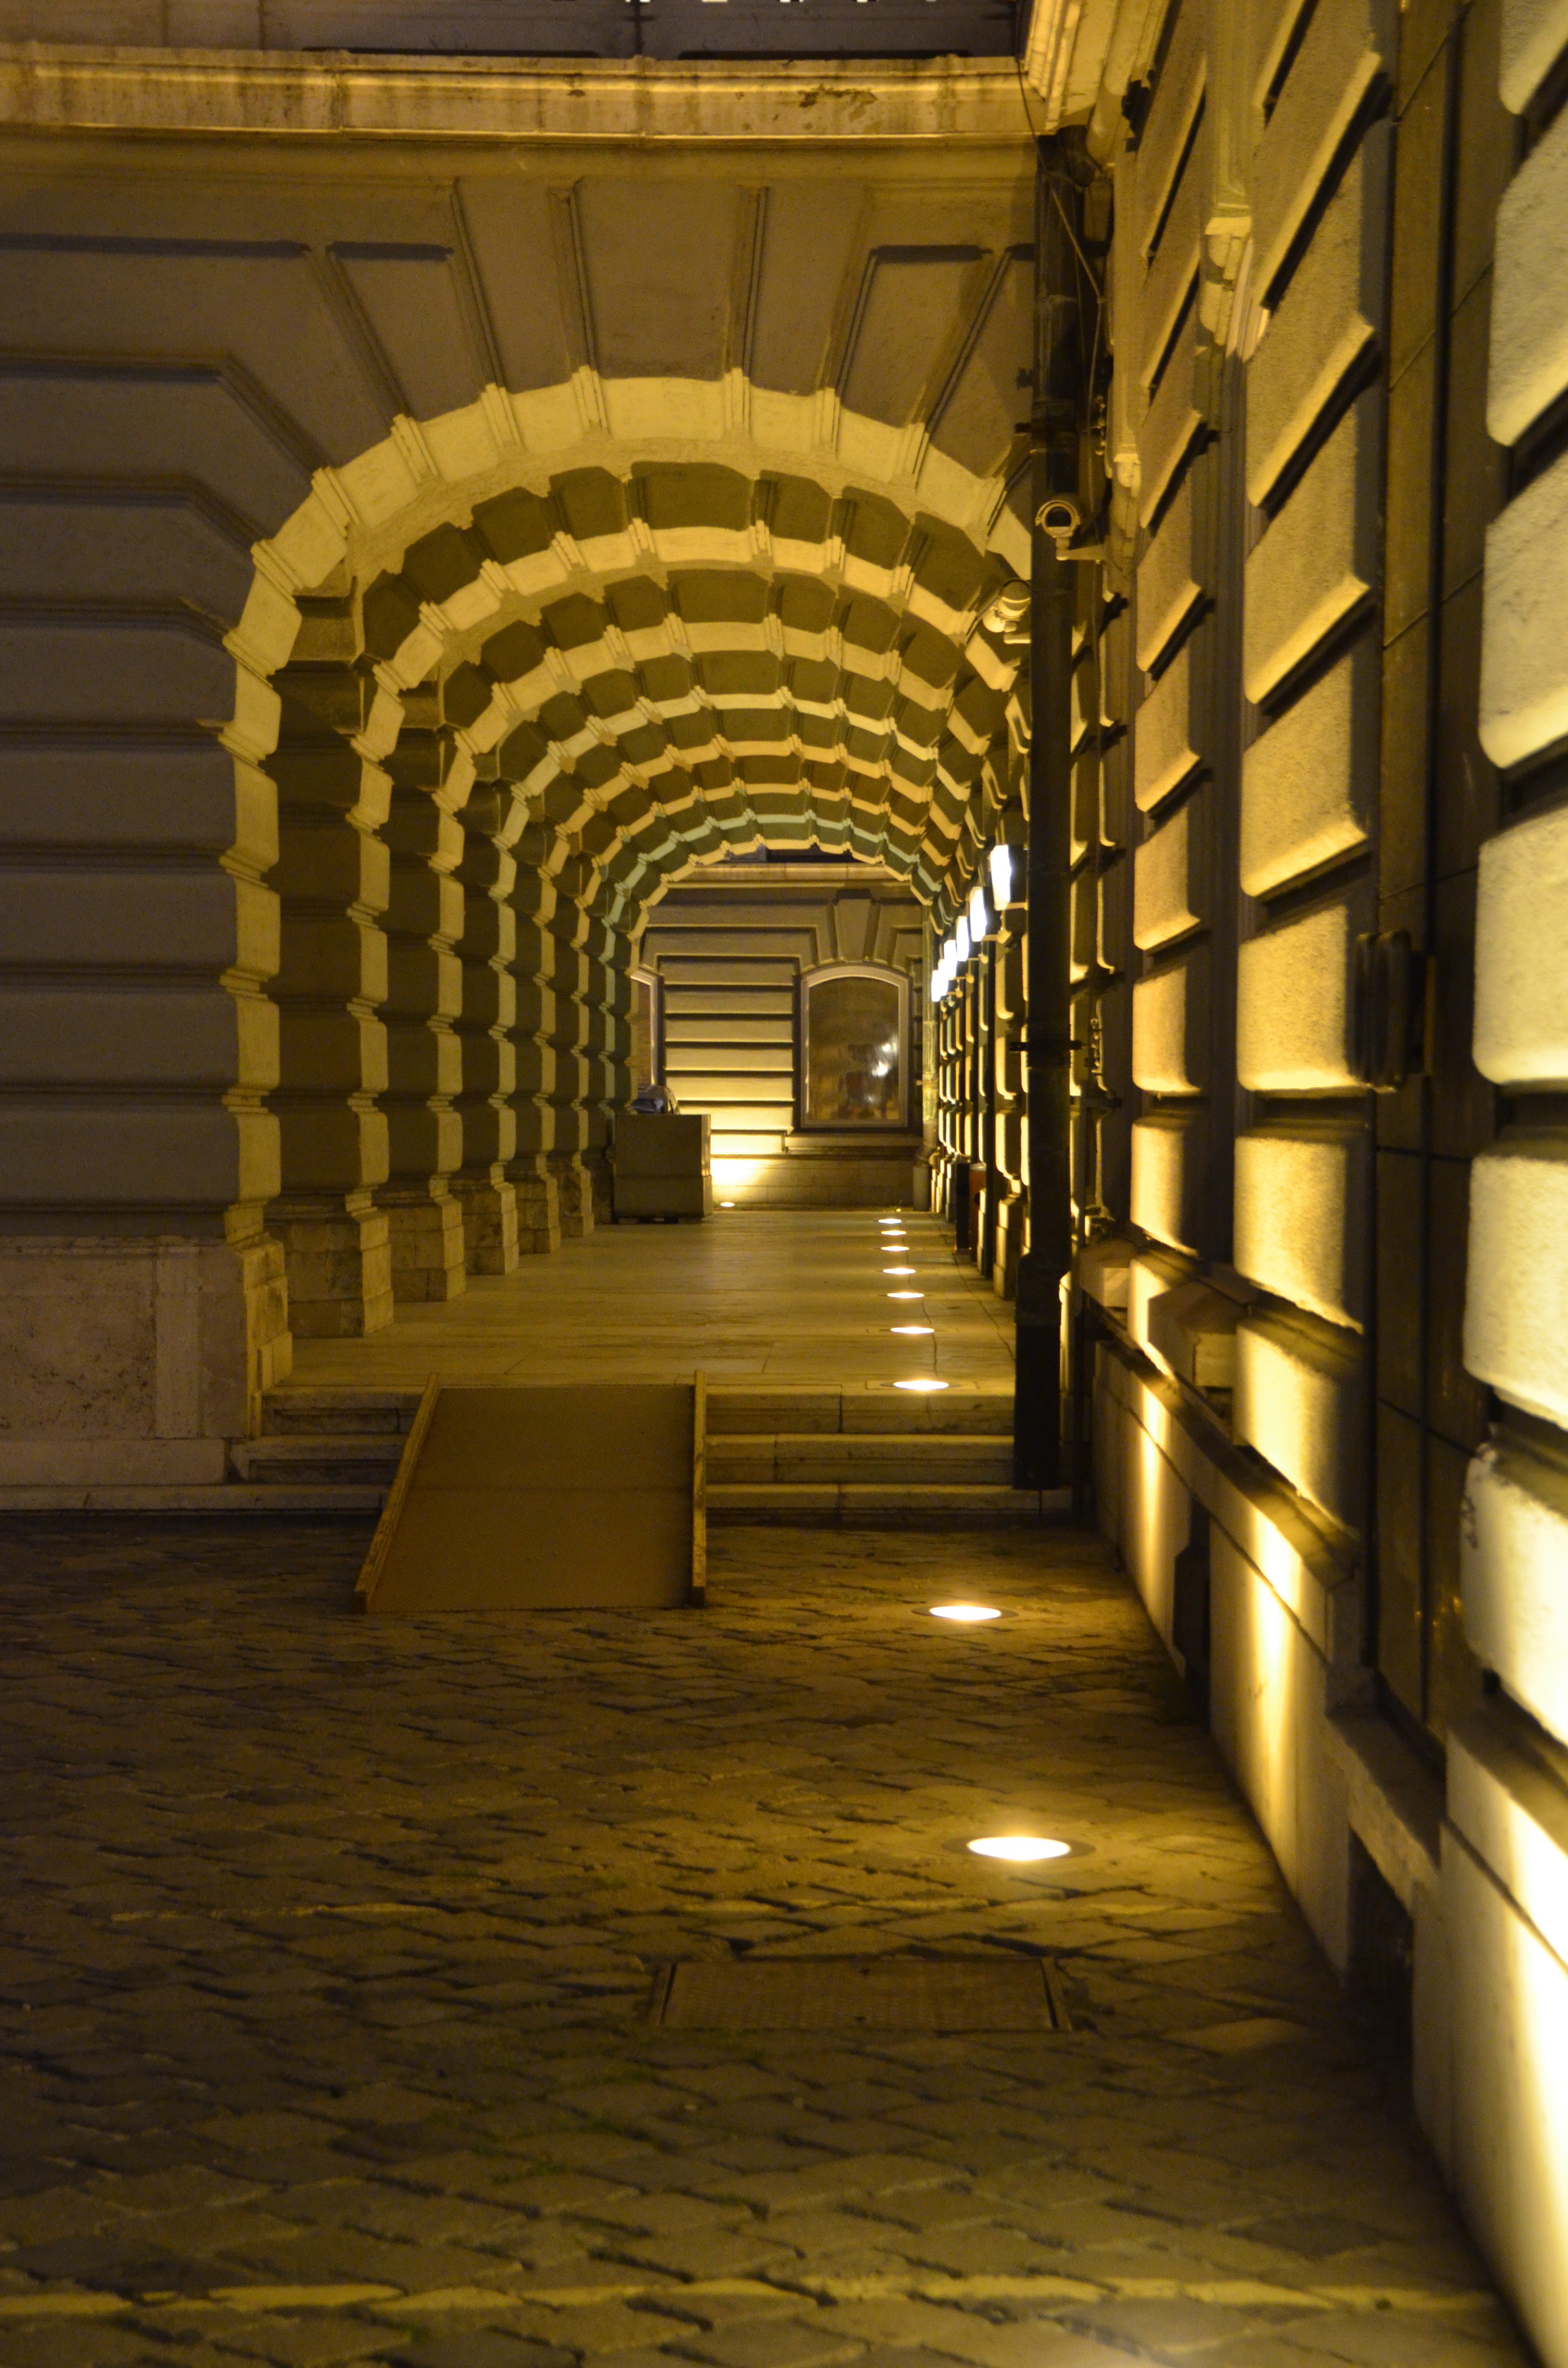
light, architecture, wood, night, sunlight, building, old, wall, tunnel, arch, hall, lighting, goal, aisle, symmetry, passage, arcade, historically, masonry, urban area